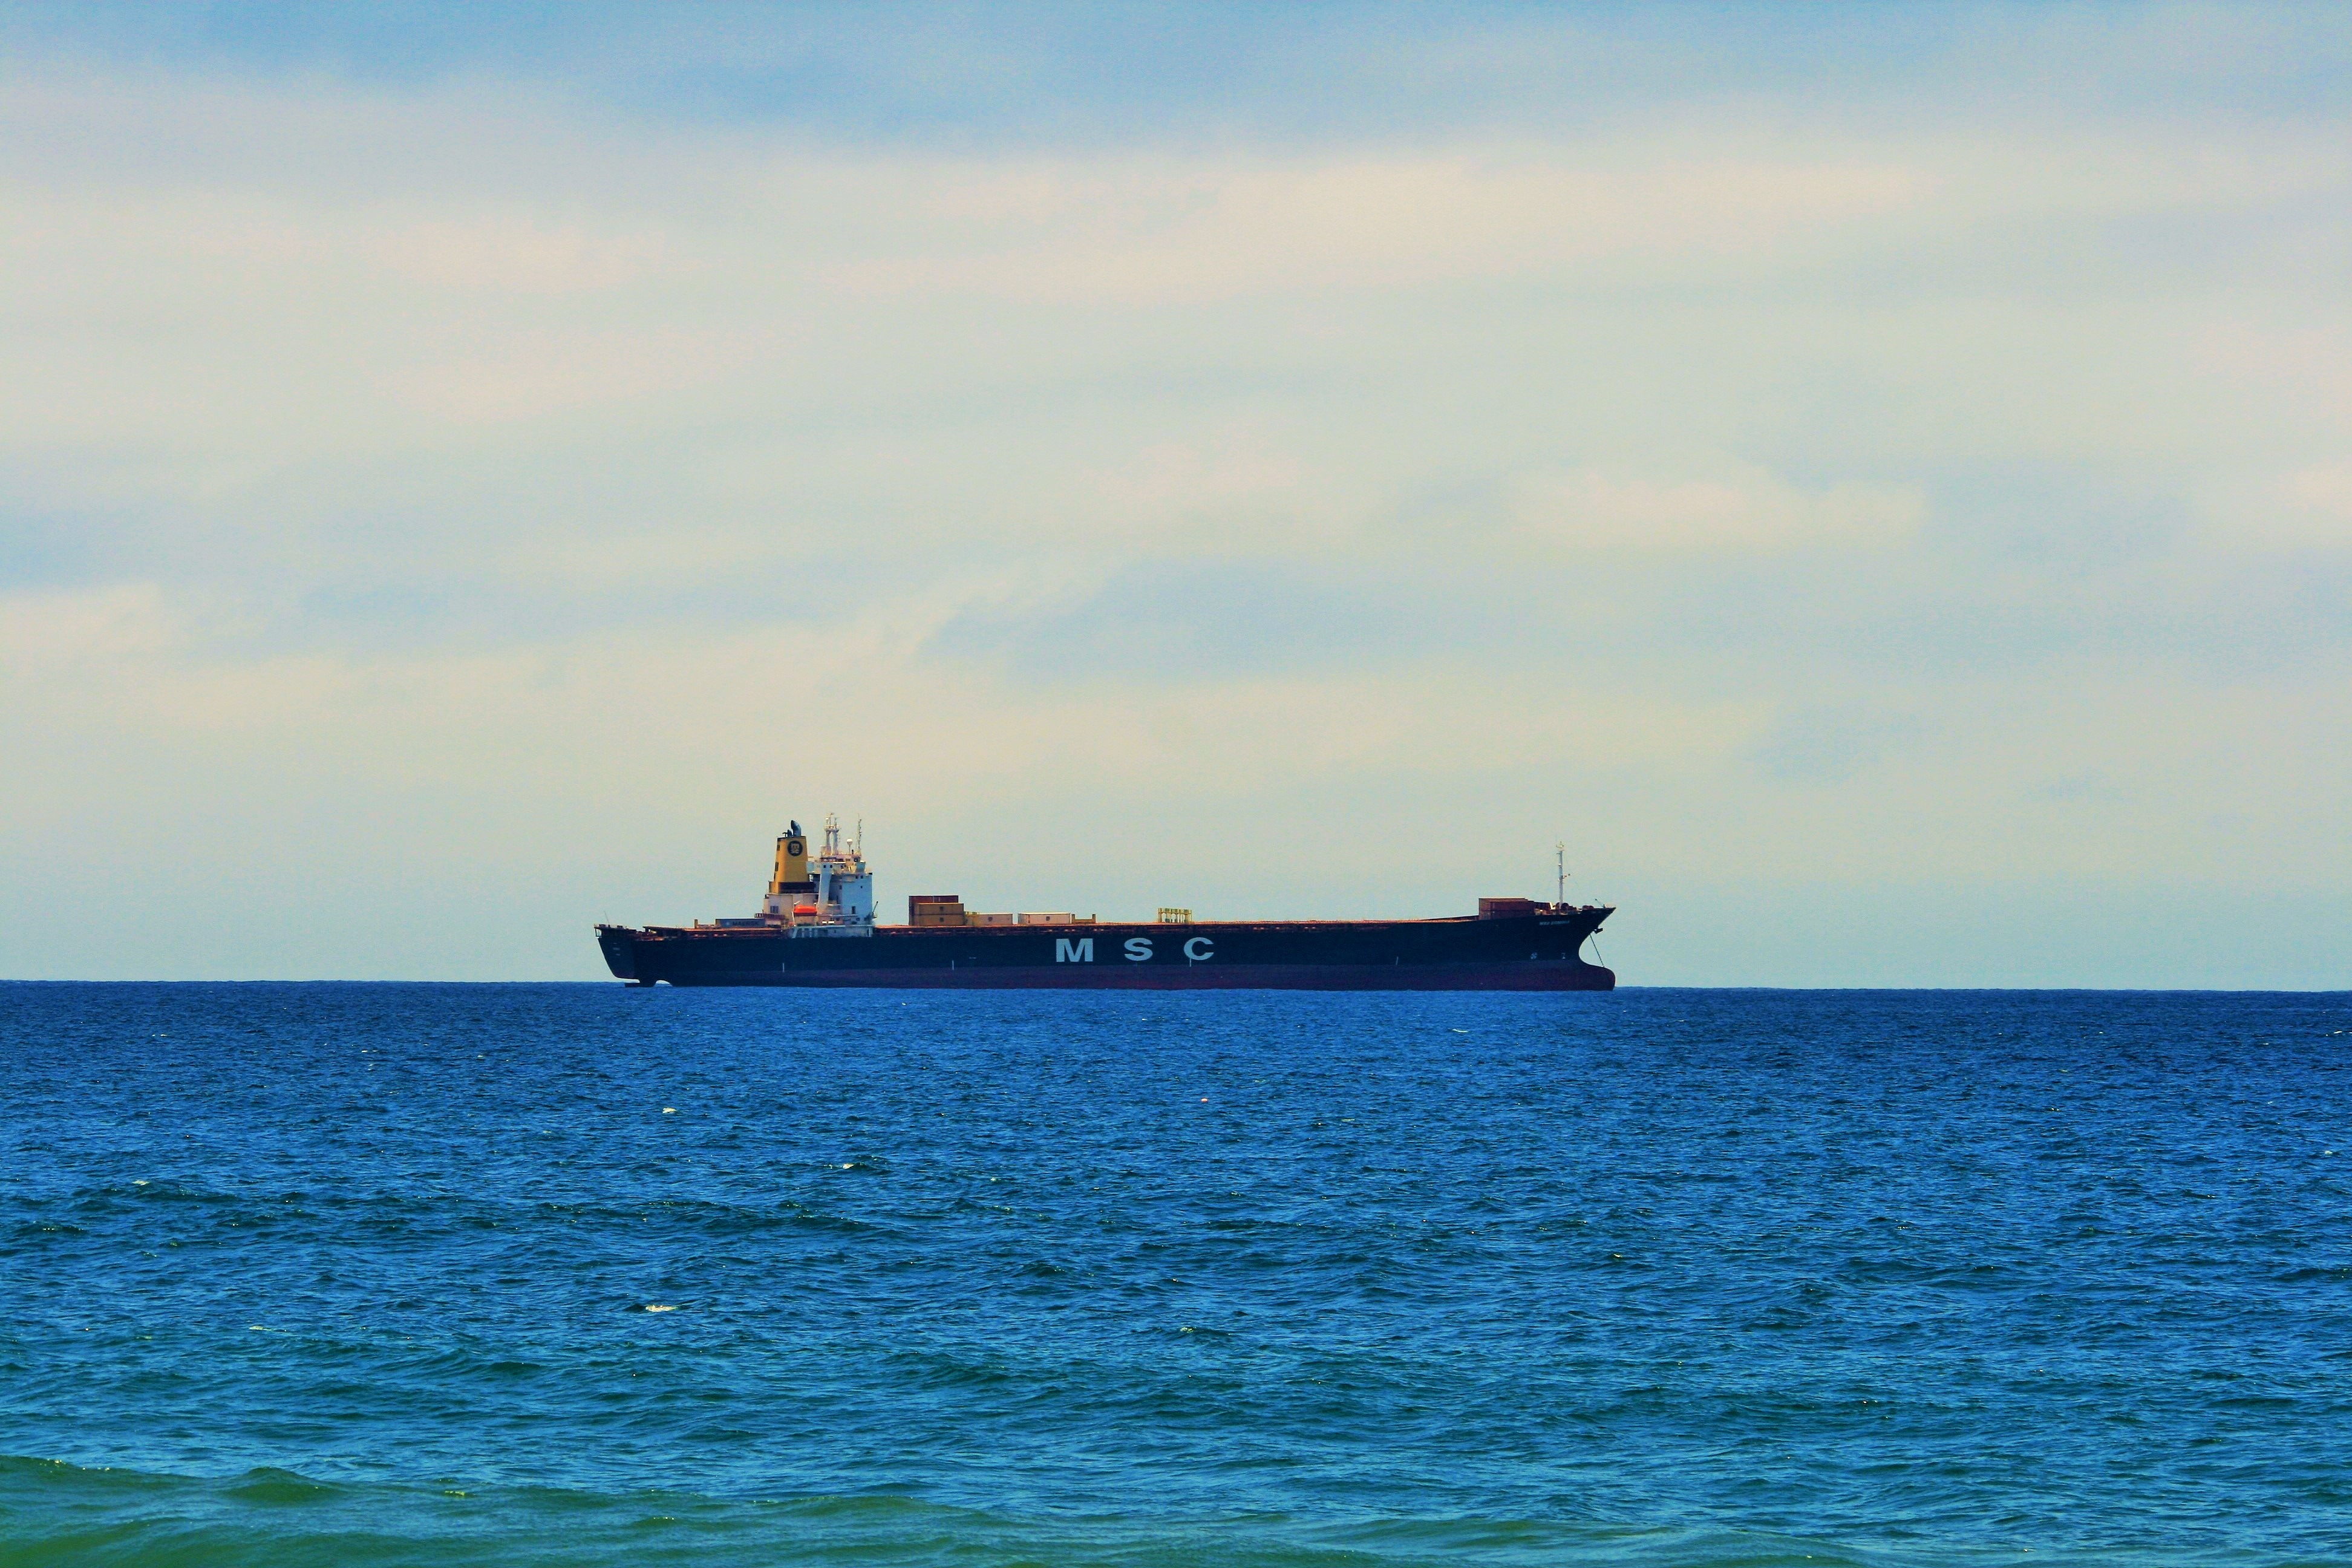
sea, coast, water, ocean, horizon, boat, ship, vehicle, bay, cargo ship, ferry, channel, freighter, watercraft, container ship, fishing vessel, high seas, passenger ship, freight transport, open sea, offshore zone, freight ship